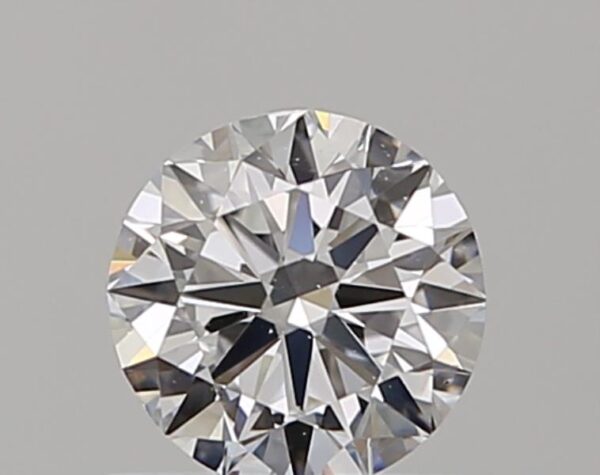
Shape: round
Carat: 0.5
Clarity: VS2
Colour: D
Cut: VG
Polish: EX
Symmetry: VG
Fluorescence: F
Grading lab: GIA
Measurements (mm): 5.03 x 5.09 x 3.09